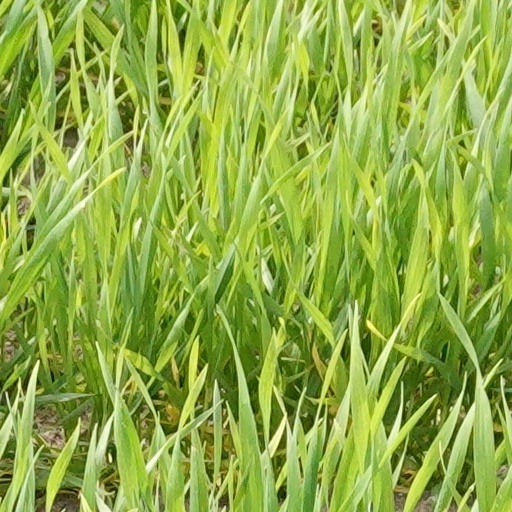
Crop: wheat